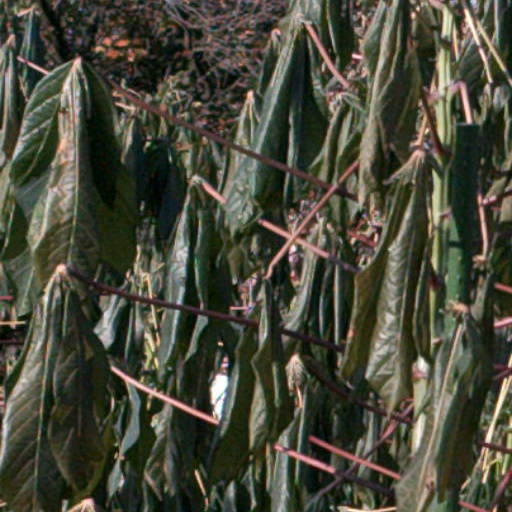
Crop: cassava